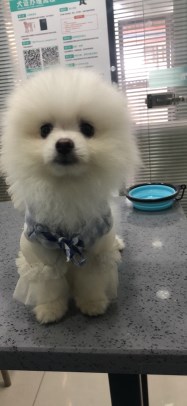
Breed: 1936-n000005-Pomeranian